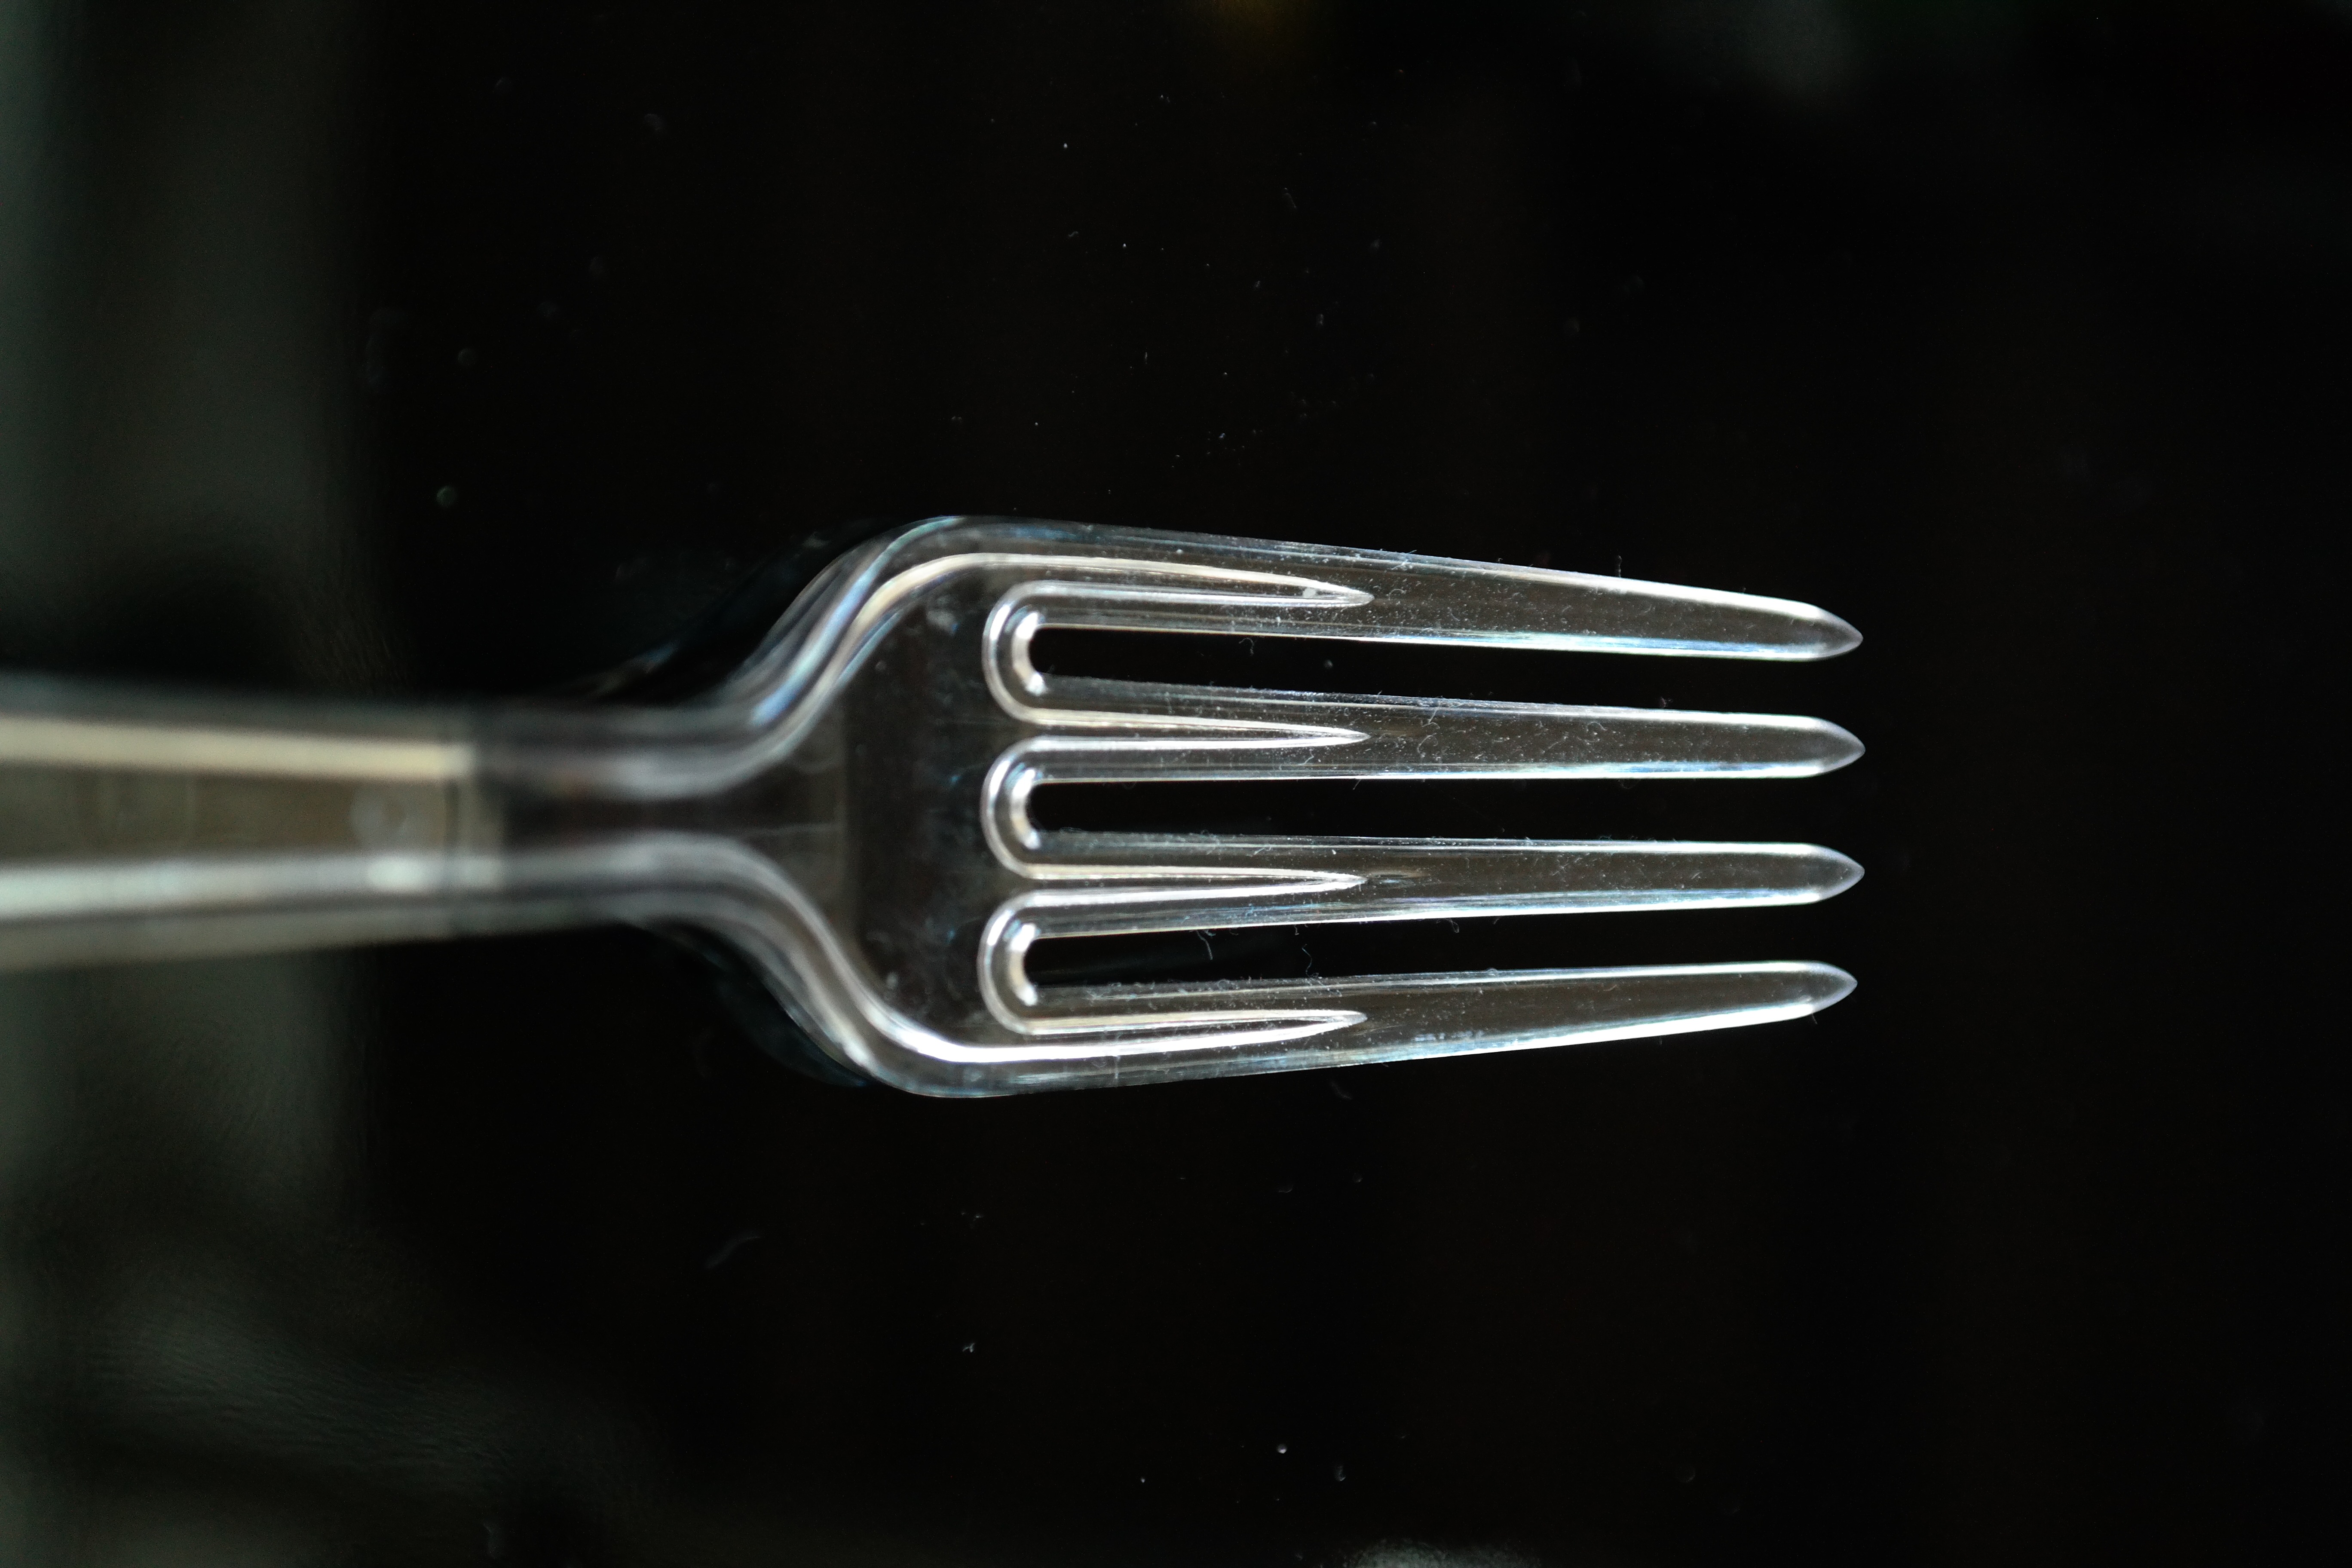
hand, fork, cutlery, plastic, tableware, transparent, silver, forks, plastic fork, plastic cutlery